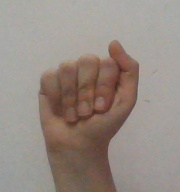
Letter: saad